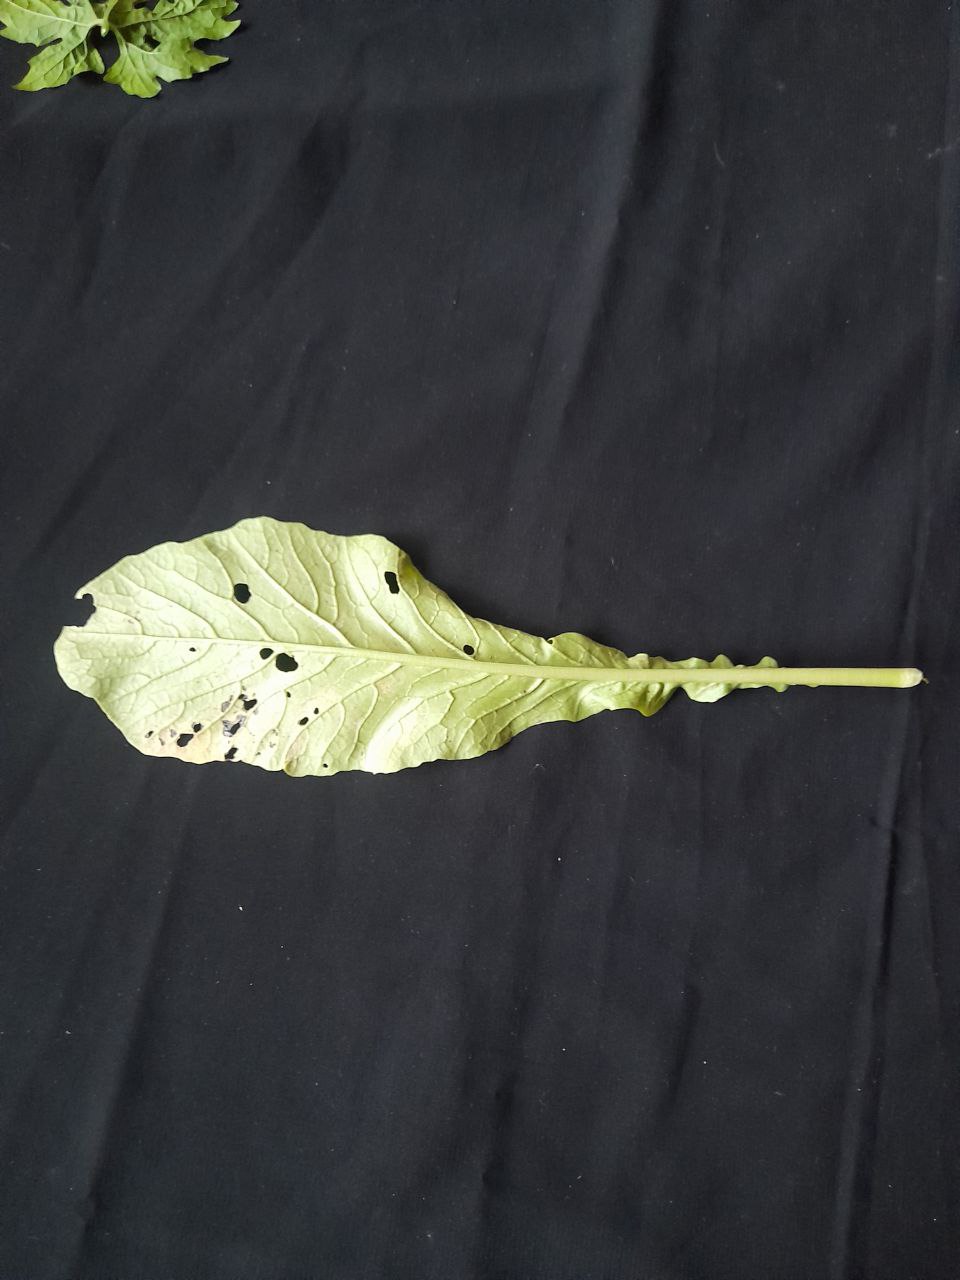
Label: flea beetle